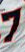
Number: 7